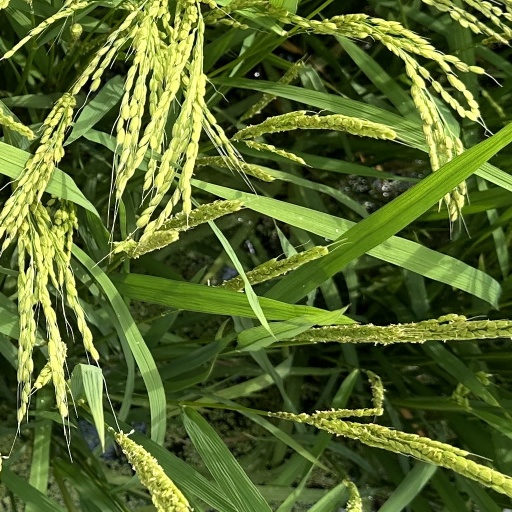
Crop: rice